The Merry Widow

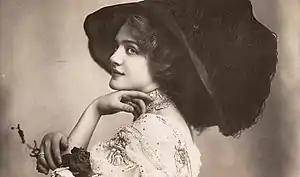
Lily Elsie in act 3, London, 1907

In 1861, Henri Meilhac premiered a comic play in Paris, ("The Embassy Attaché"), in which the Parisian ambassador of a poor German grand duchy, Baron Scharpf, schemes to arrange a marriage between his country's richest widow (a French woman) and a Count to keep her money at home, thus preventing economic disaster in the duchy. The play was soon adapted into German as "Der Gesandschafts-Attaché" (1862) and was given several successful productions. In early 1905, Viennese librettist Leo Stein came across the play and thought it would make a good operetta. He suggested this to one of his writing collaborators, Viktor Léon and to the manager of the Theater an der Wien, who was eager to produce the piece. The two adapted the play as a libretto and updated the setting to contemporary Paris, expanding the plot to reference an earlier relationship between the widow (this time a countrywoman) and the Count, and moving the native land from a dour German province to a colourful little Balkan state. In addition, the widow admits to an affair to protect the Baron's wife, and the Count's haven is changed to the Parisian restaurant and nightclub Maxim's. They asked Richard Heuberger to compose the music, as he had a previous hit at the Theater an der Wien with a Parisian-themed piece, "Der Opernball" (1898). He composed a draft of the score, but it was unsatisfactory, and he gladly left the project.